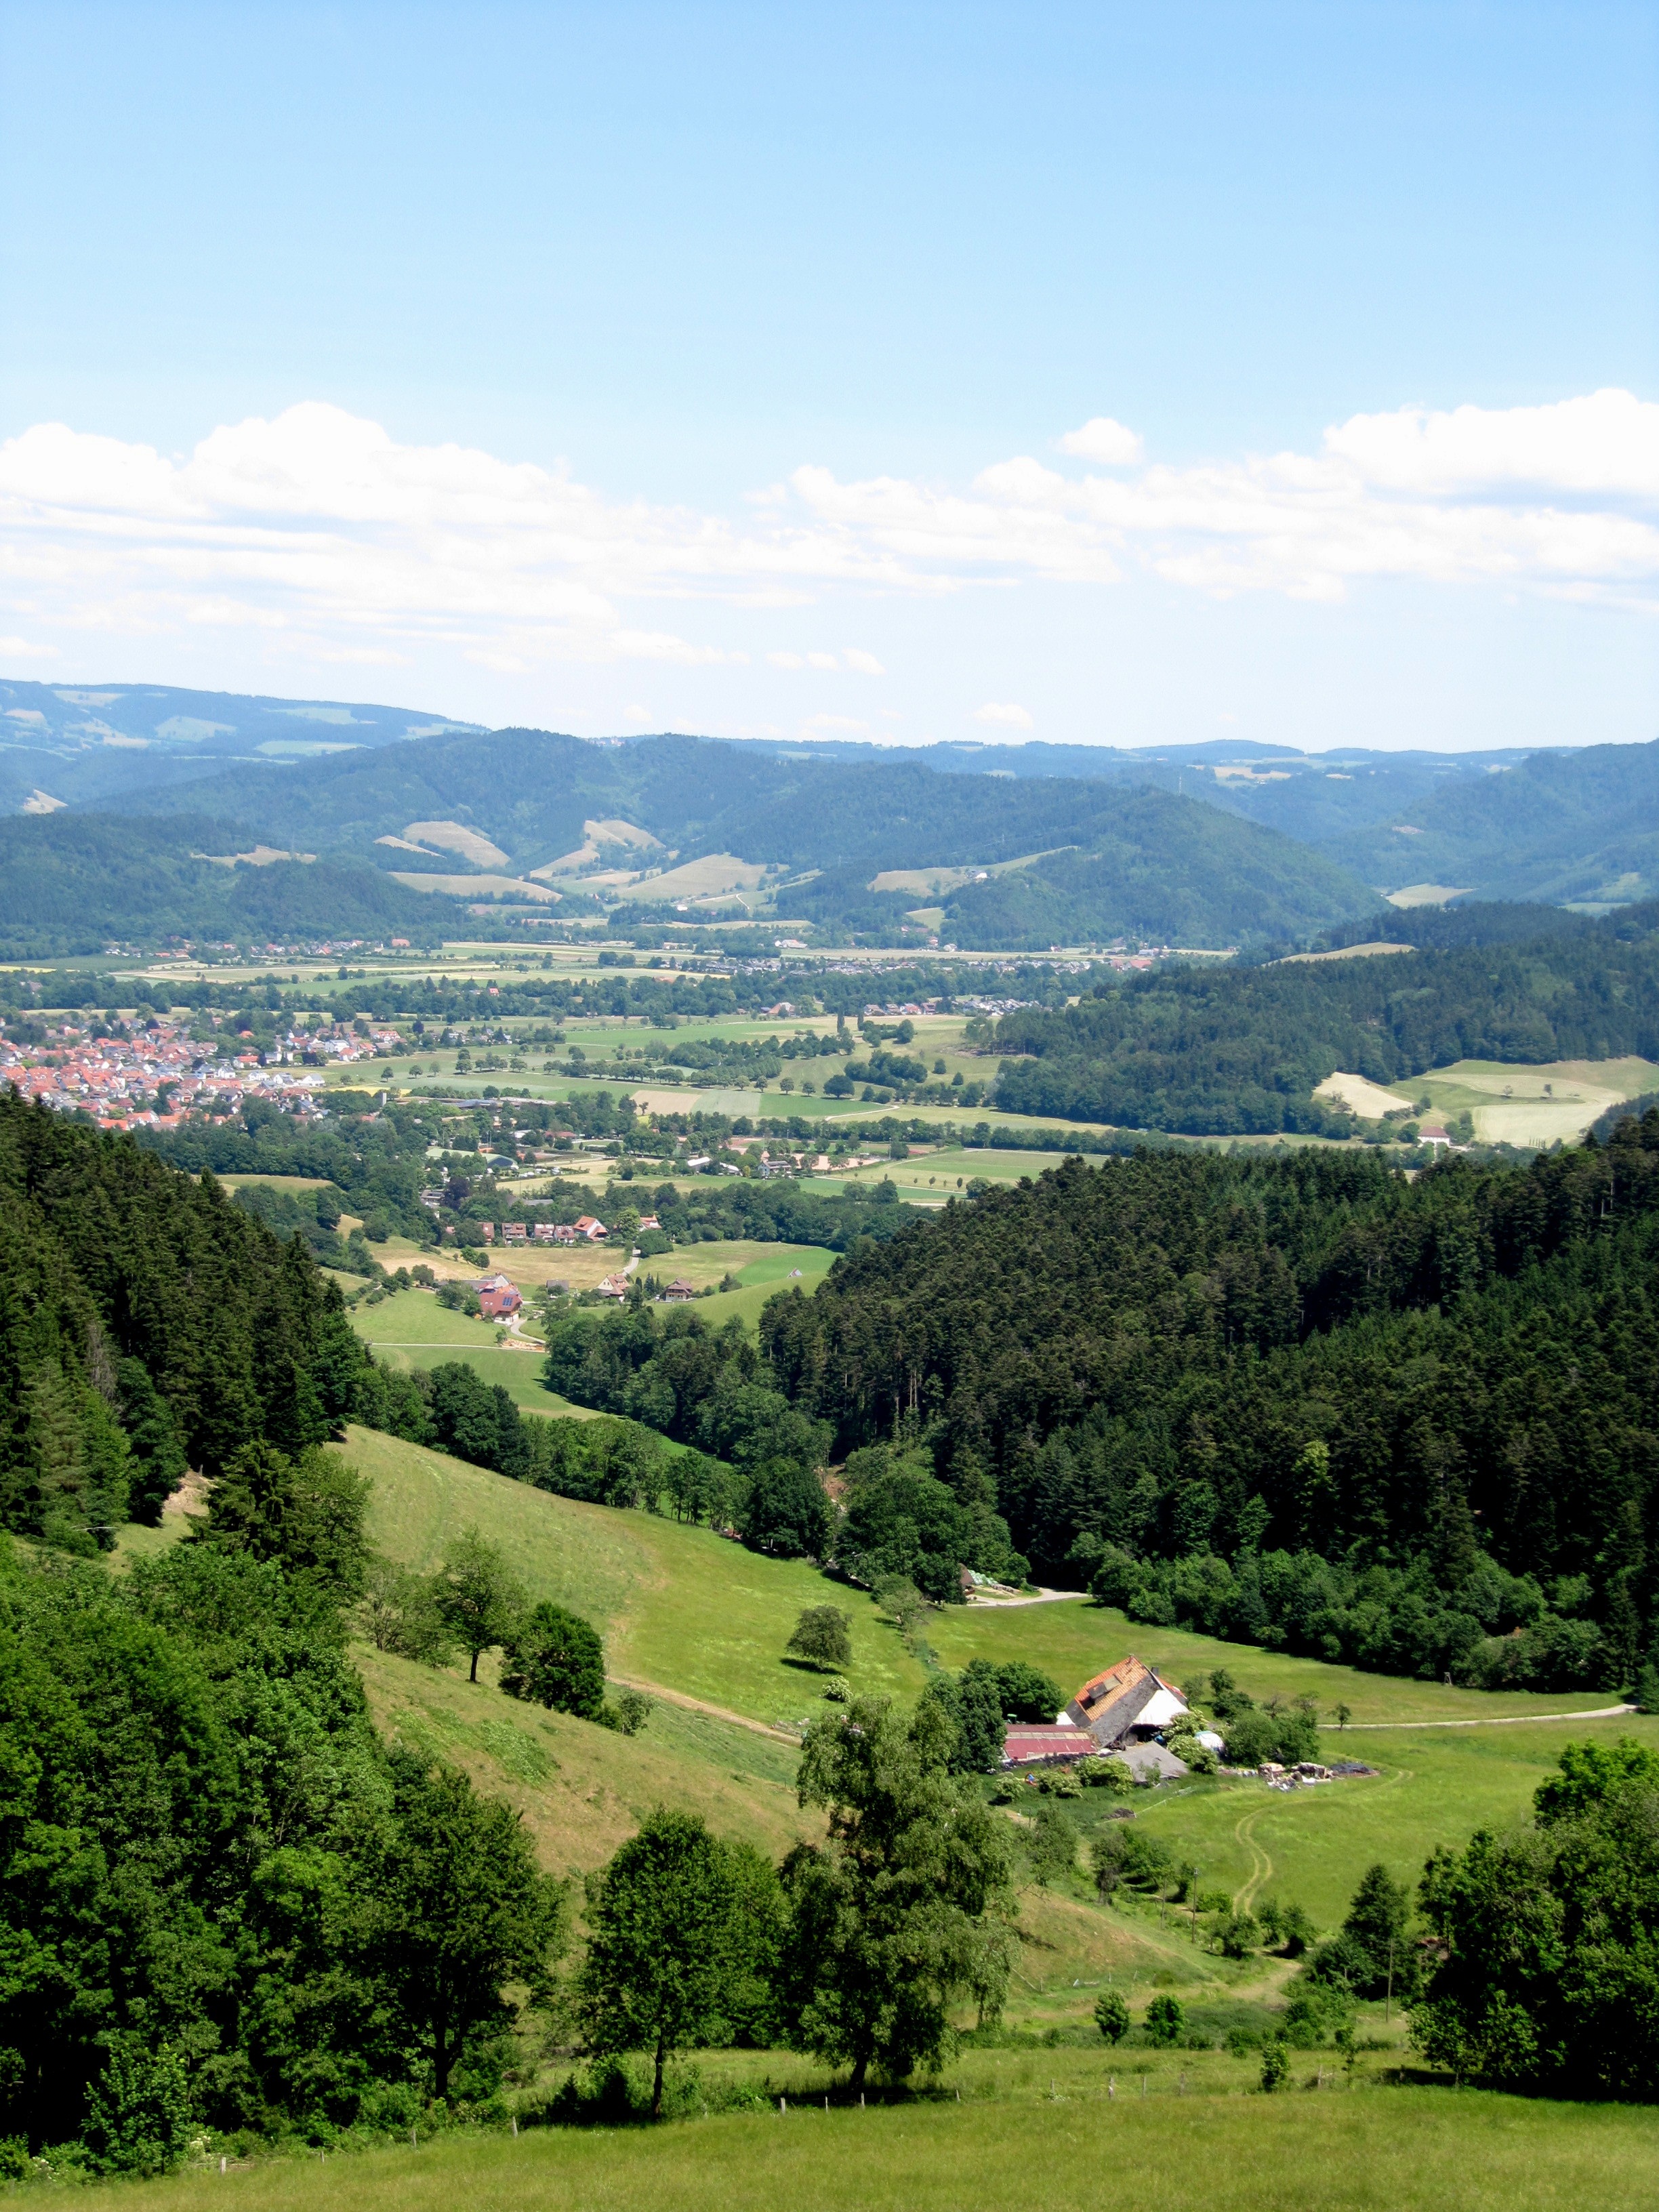
landscape, tree, nature, mountain, field, meadow, hill, view, valley, mountain range, alps, plateau, black forest, rural area, distant view, aerial photography, geographical feature, mountainous landforms, oberried